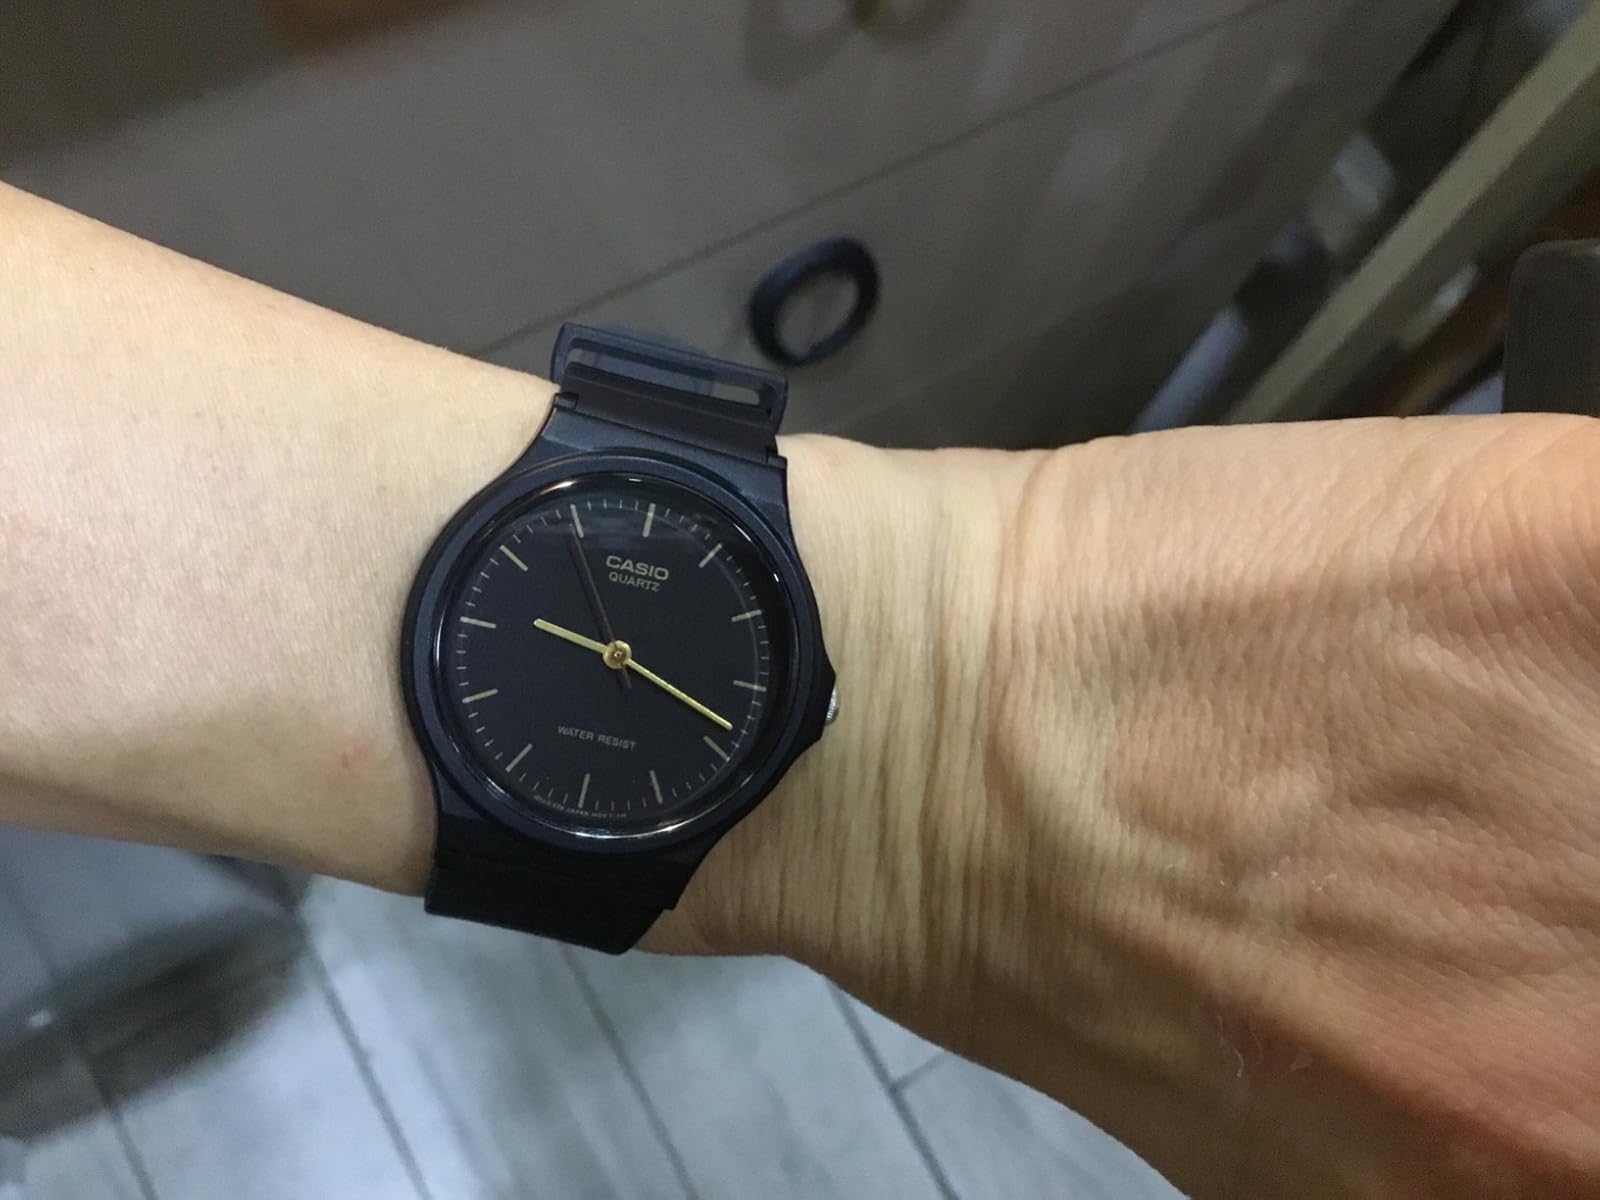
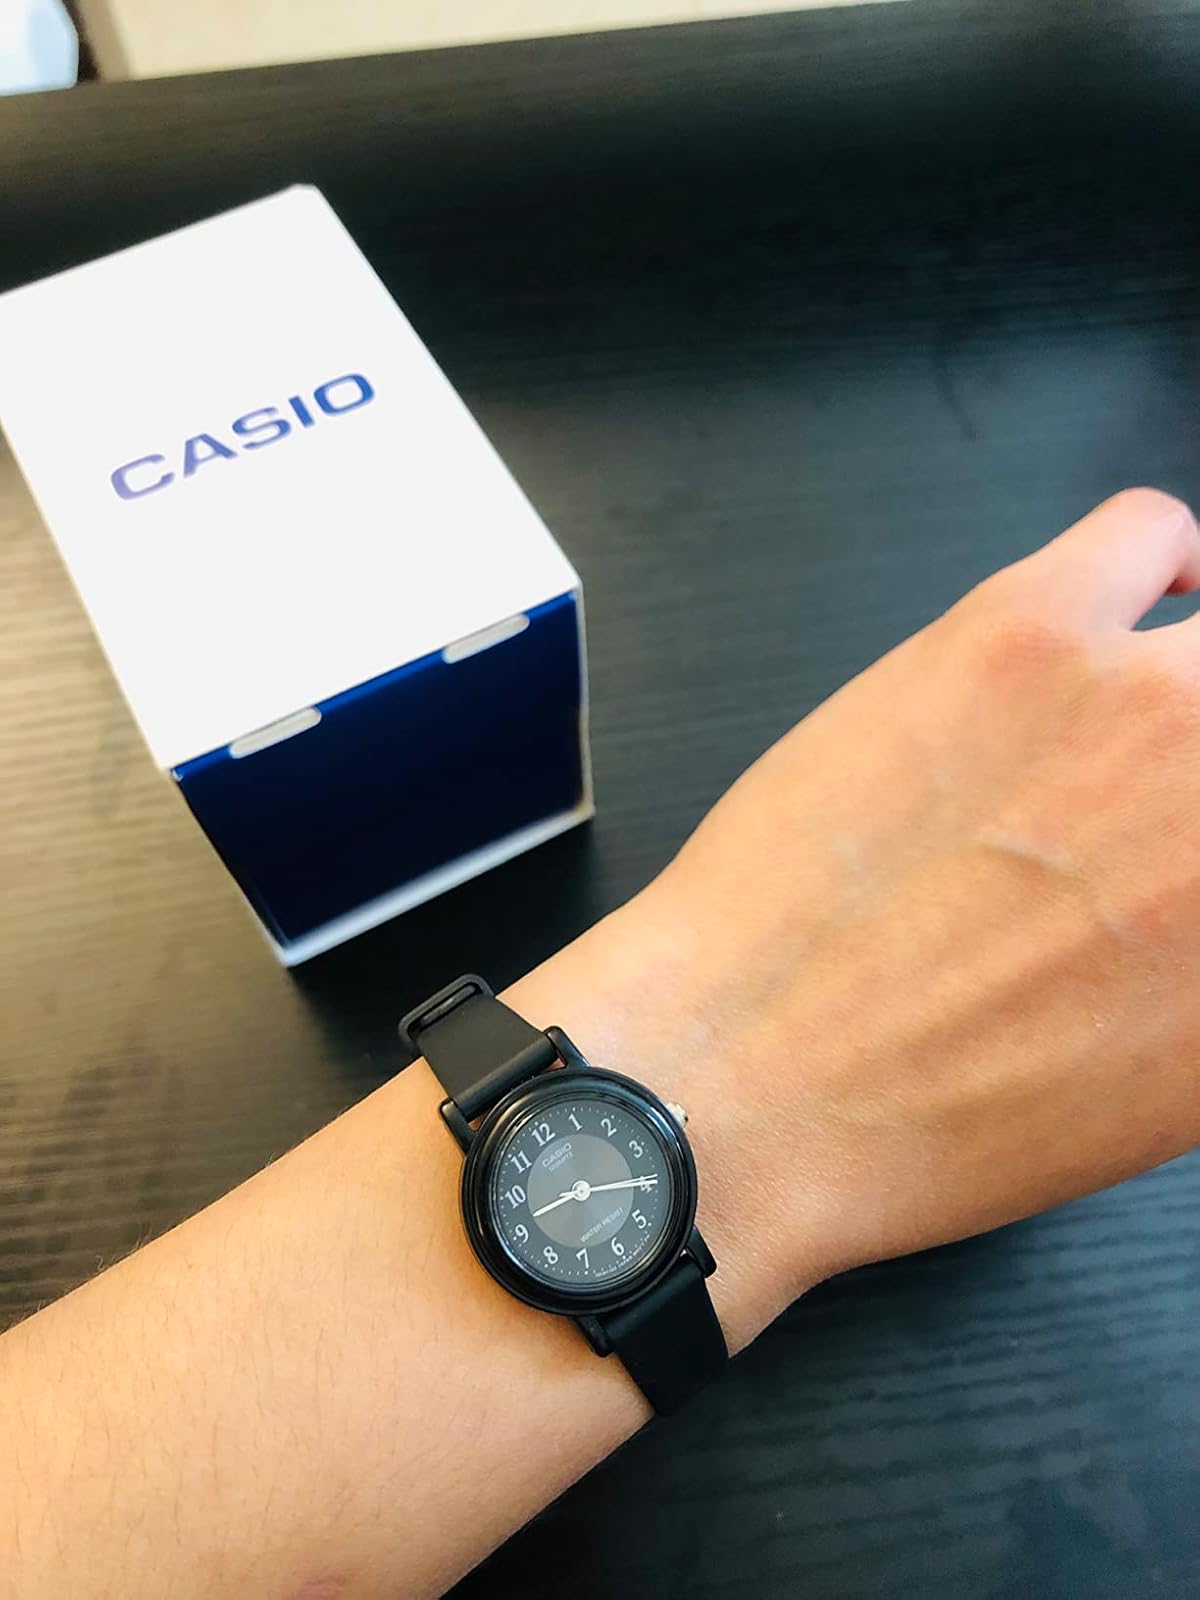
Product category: accessories_watch
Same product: no